Wilanów Palace

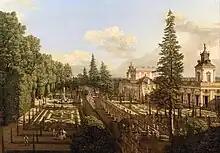
"Wilanów Palace as seen from north-east" by Bernardo Bellotto (1777).

After the death of John III Sobieski in 1696, the palace was owned by his sons and later by the famous magnate families Sieniawskis, Czartoryskis, Lubomirskis, Potockis and Branicki family. In 1720, the property was purchased by Polish stateswoman Elżbieta Sieniawska who enlarged the palace. Between 1730 and 1733 it was a residence of Augustus II the Strong, the king of Poland (the palace was exchanged with him for the Blue Palace at Senatorska Street), and after his death, the property came to Sieniawska's daughter Maria Zofia Czartoryska. Every owner changed the interiors of the palace, as well as the gardens and grounds, according to the current fashion and needs. In 1778 the estate was inherited by Izabela Lubomirska, called "The Blue Marquise". She refurbished some of the interiors in the neoclassical style between 1792 and 1793 and build a "corps de garde", a kitchen building and a bathroom building under the supervision of Szymon Bogumił Zug.